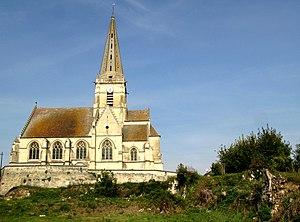
Cet article recense les monuments historiques de l'est de l'Oise, en région des Hauts-de-France, en France.
Autrêches est une commune française située dans le département de l'Oise en région Hauts-de-France. Ses habitants sont appelés les Autrêchois.
L'église Saint-Victor d'Autrêches est une église catholique paroissiale réalisée au XVIᵉ siècle de style gothique située à Autrêches, commune de l'Oise. En partie détruite lors de la Première Guerre mondiale, des travaux de rénovation ont eu lieu en 1956. L'église fait l’objet d’un classement au titre des monuments historiques depuis le 22 octobre 1913. Elle est affiliée à la paroisse Notre-Dame-de-Neuffontaine de la Vallée de l'Aisne.